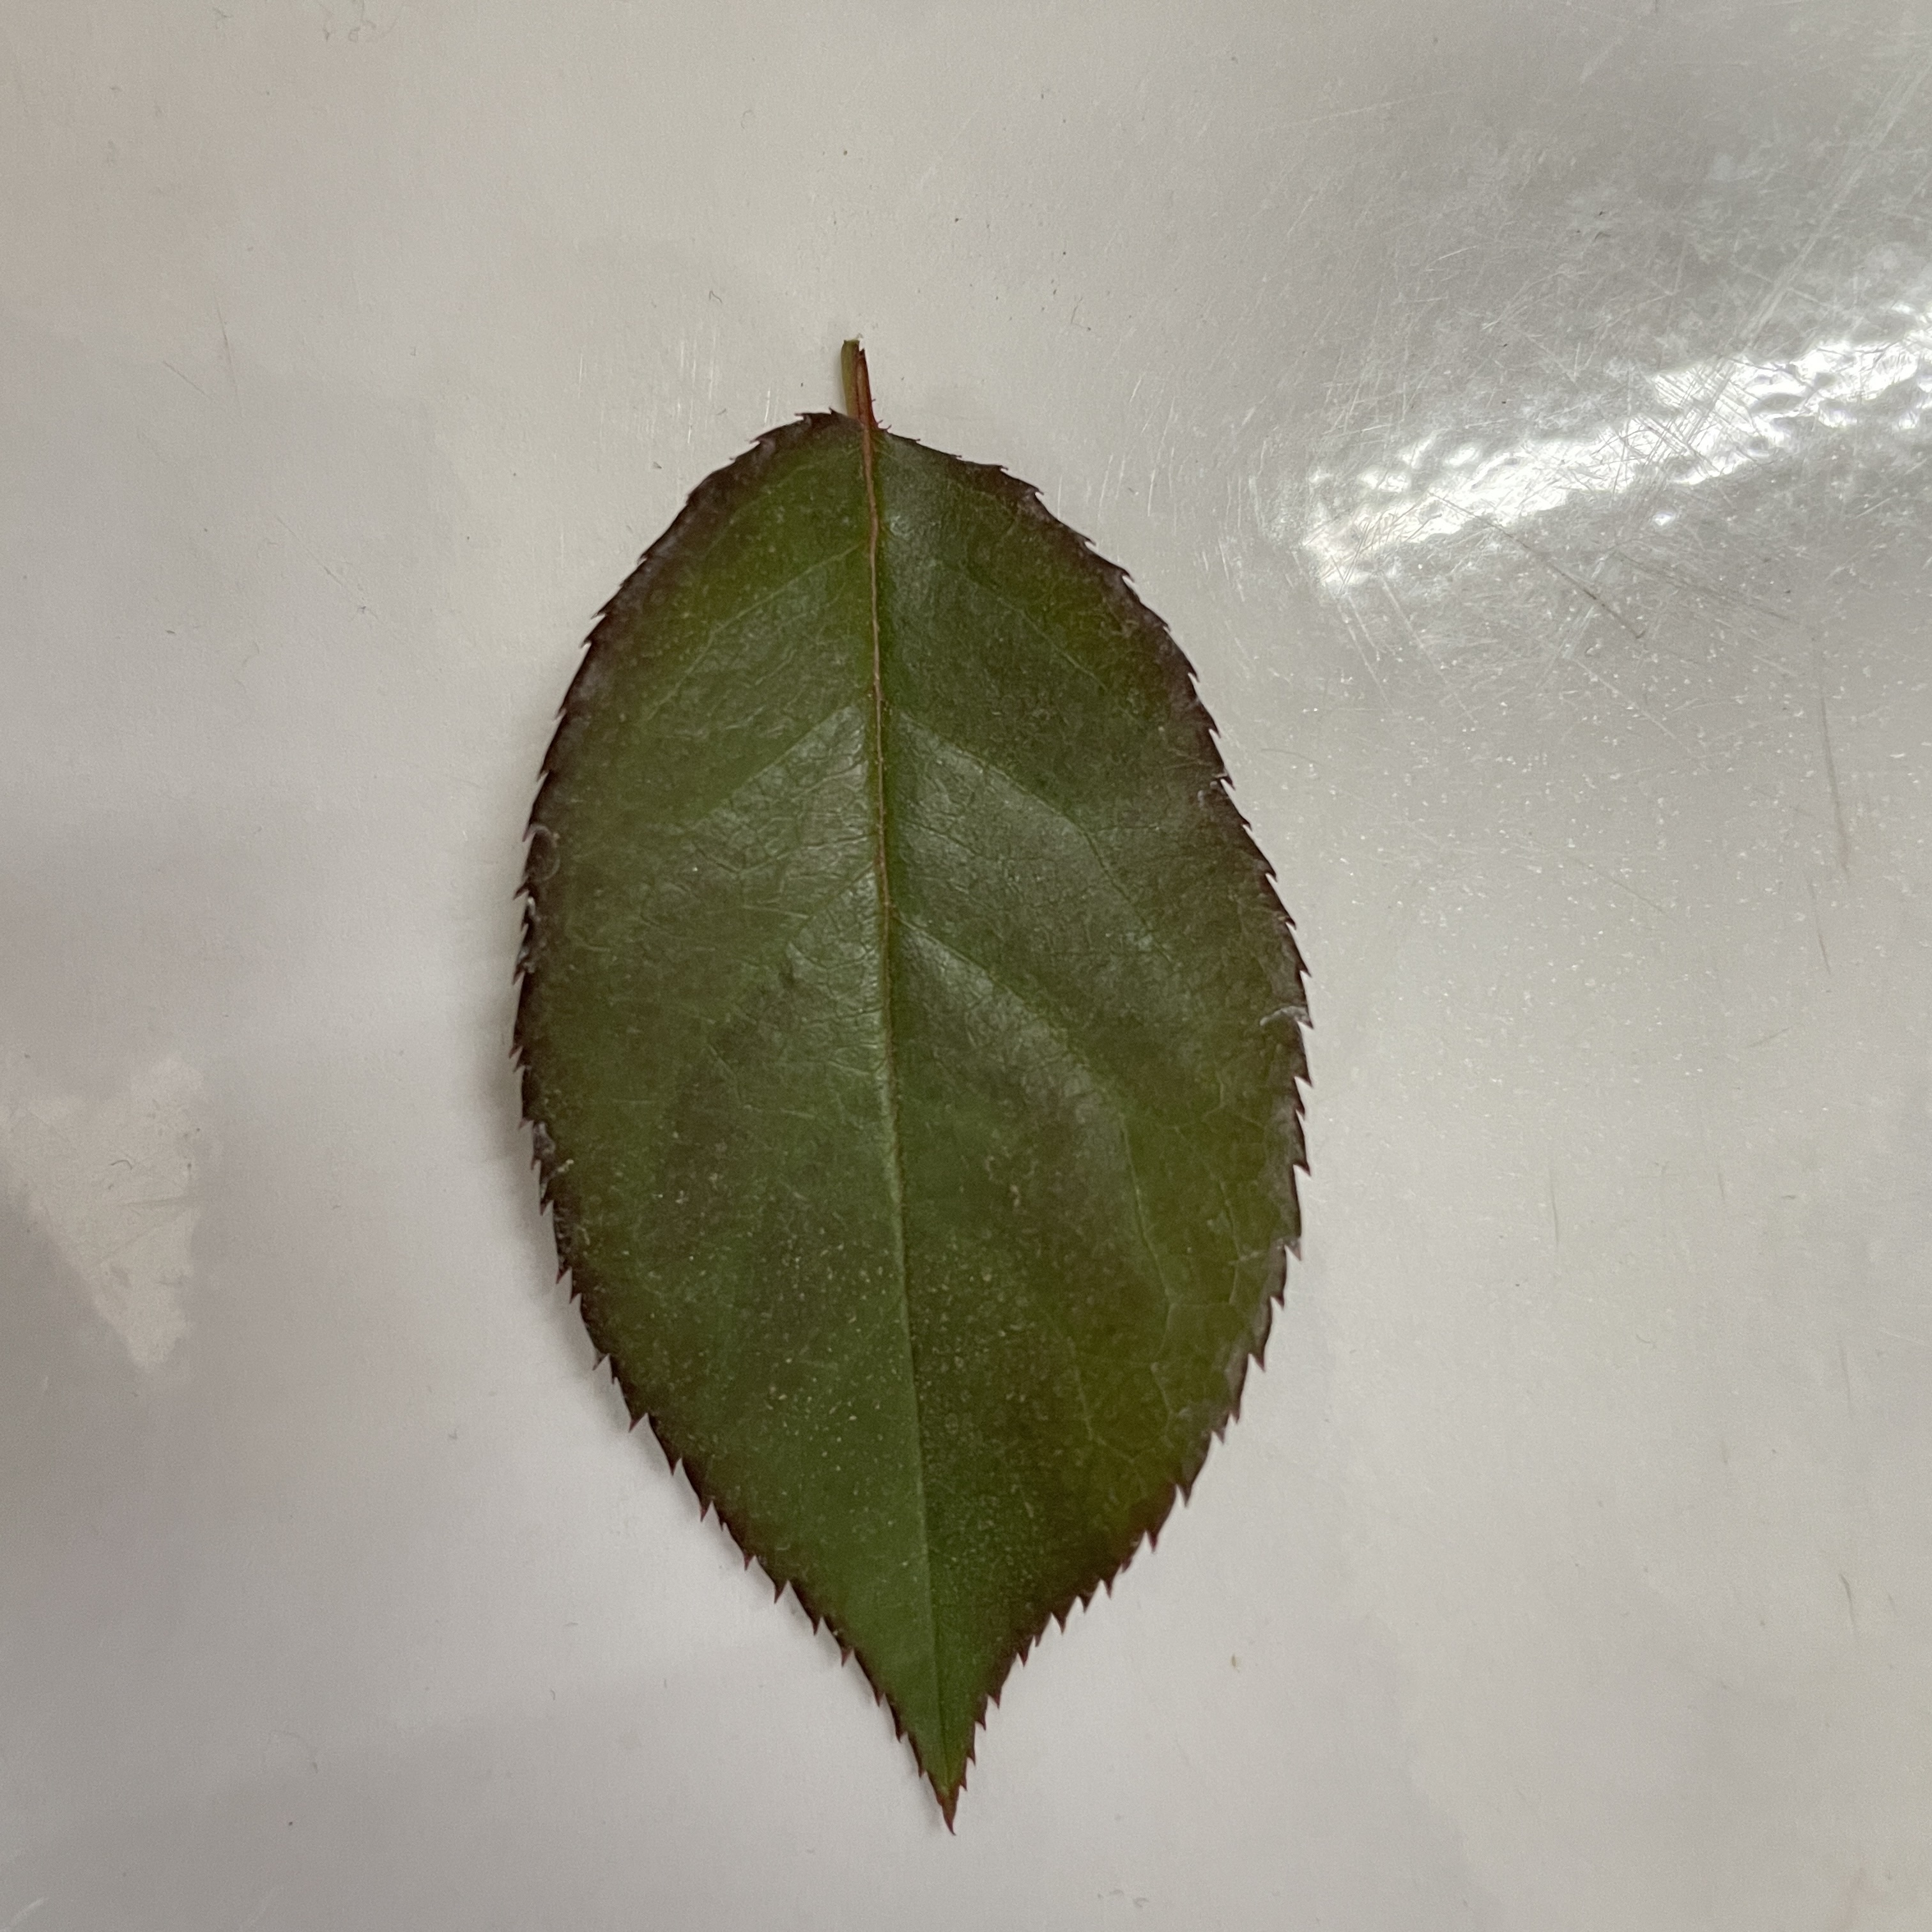
Label: Healthy Leaf